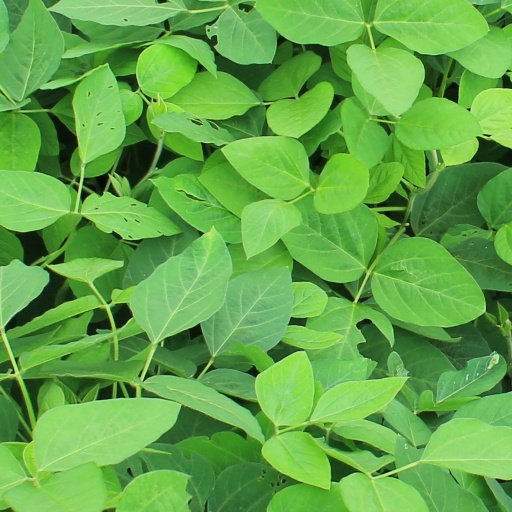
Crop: soybean